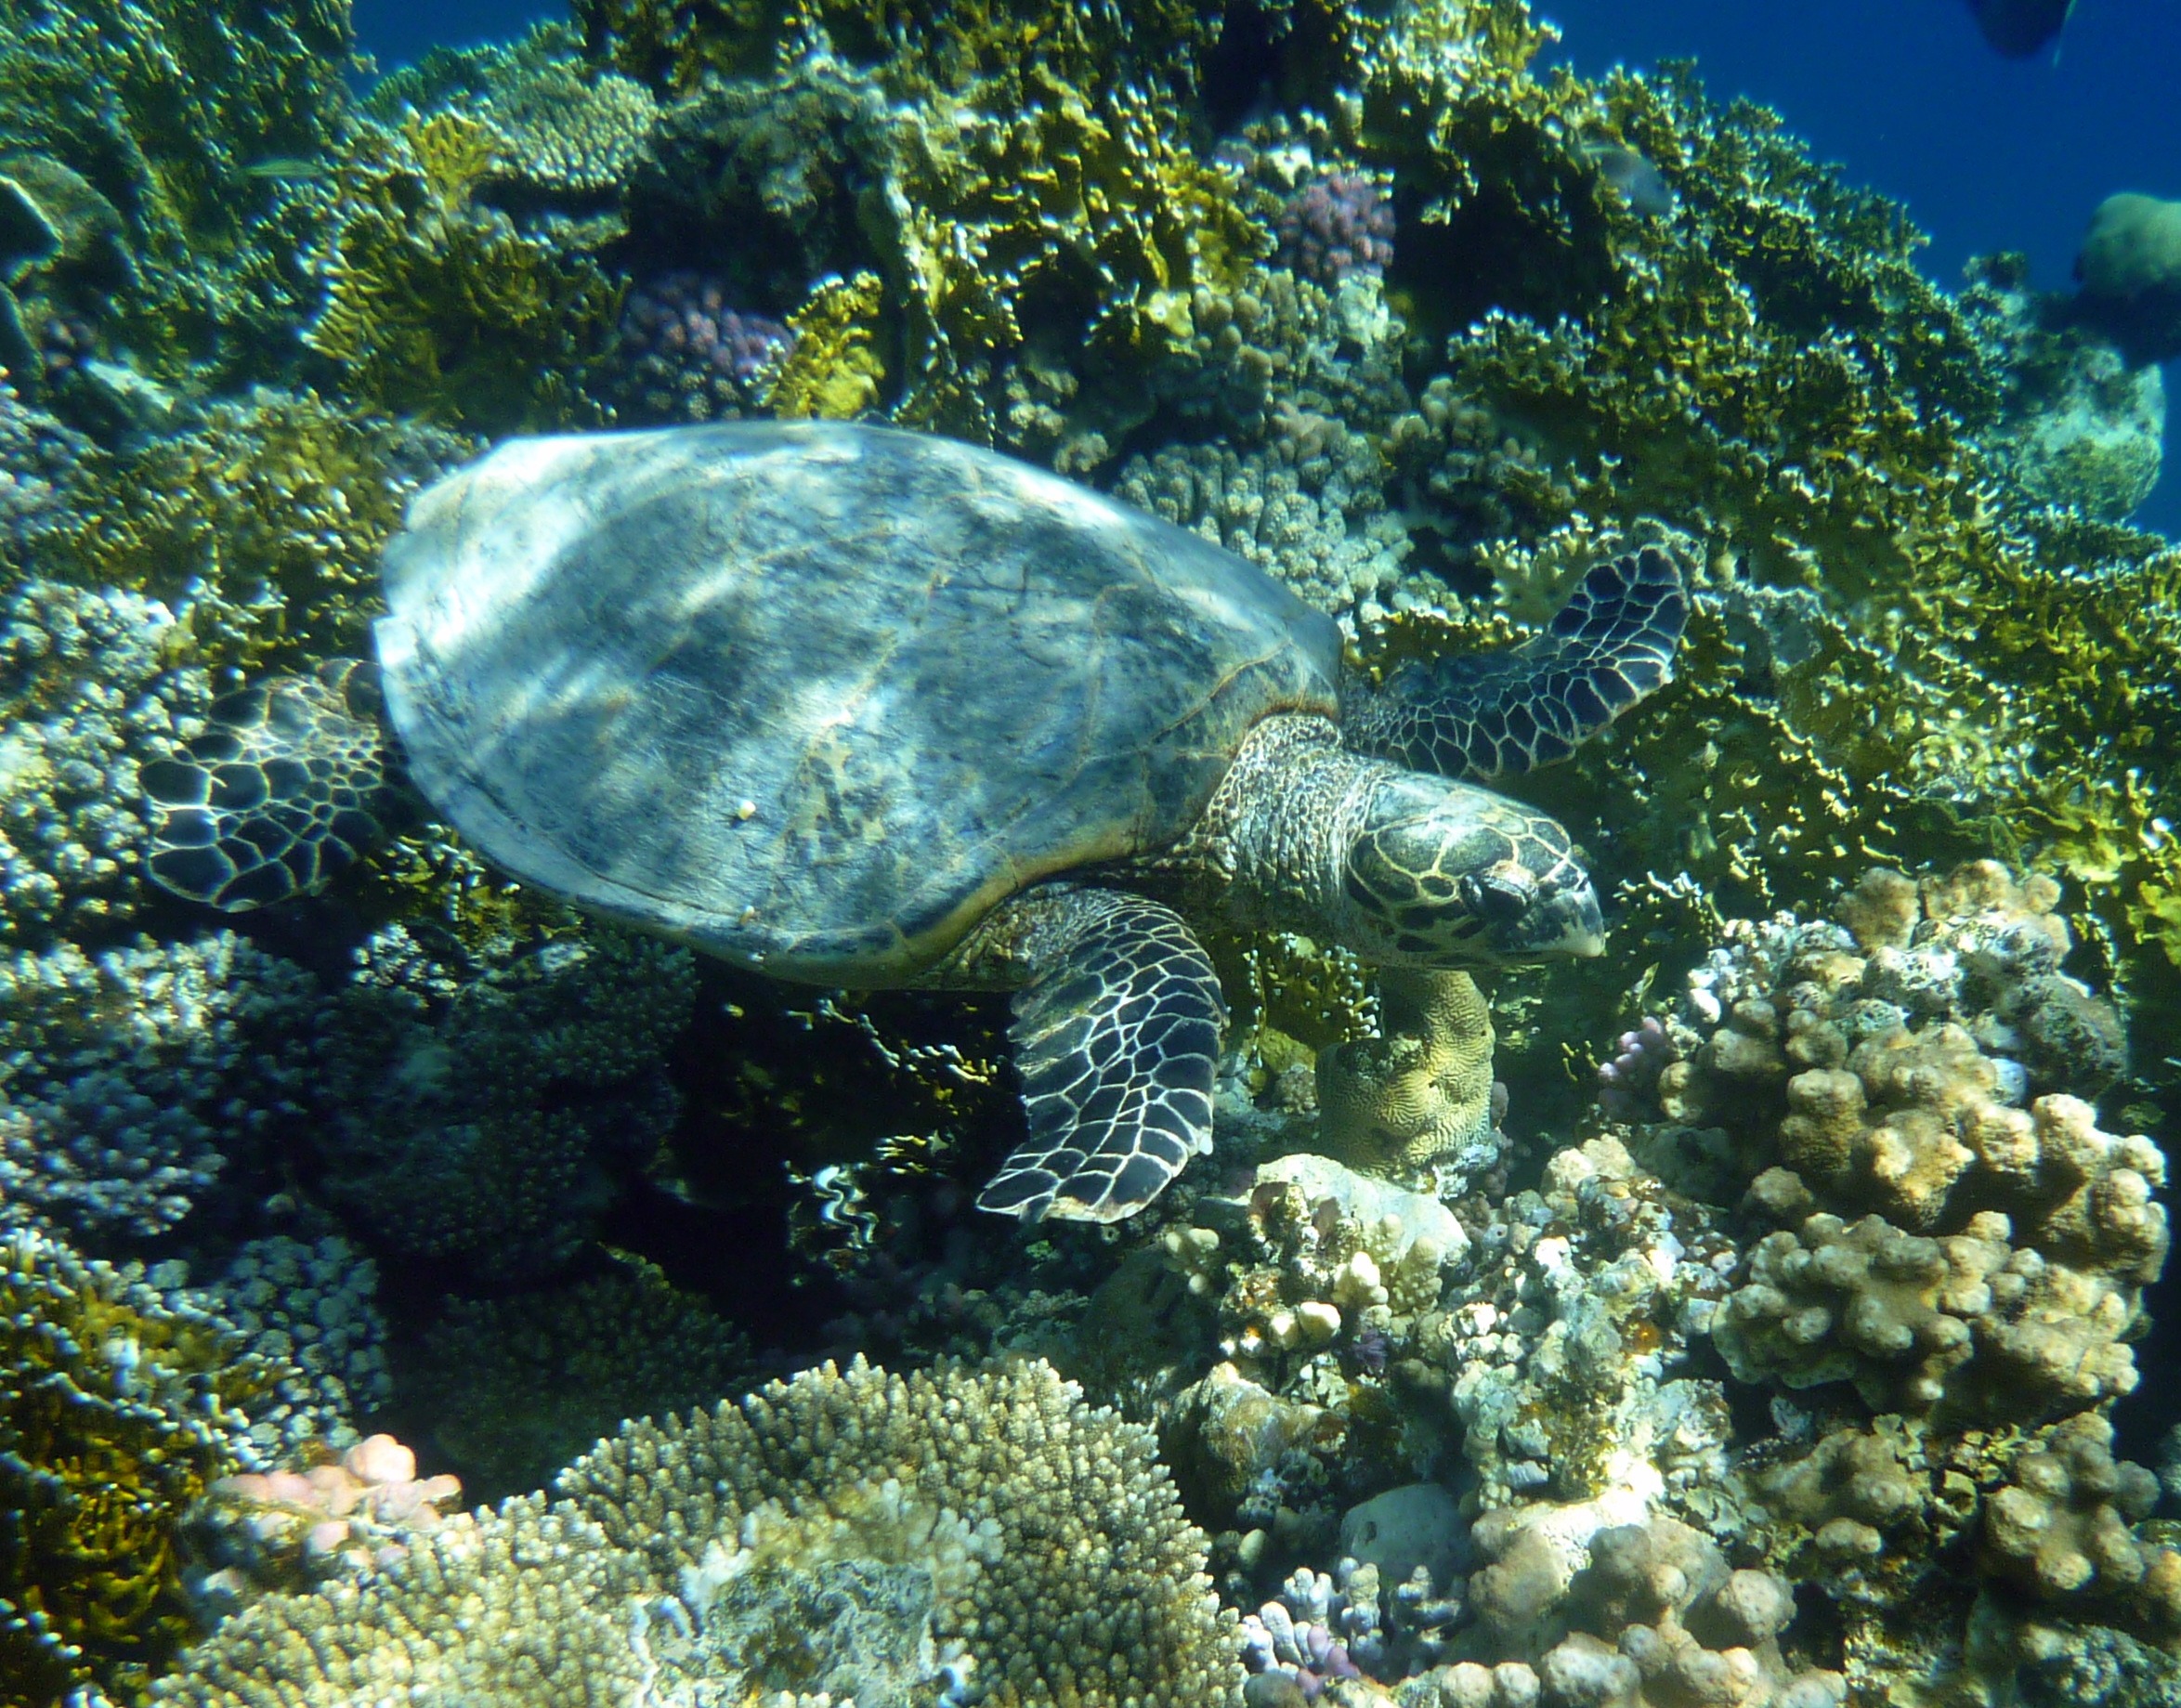
sea, diving, underwater, biology, turtle, sea turtle, reptile, fauna, coral, coral reef, reef, habitat, organism, loggerhead, natural environment, marine biology, coral reef fish, stony coral